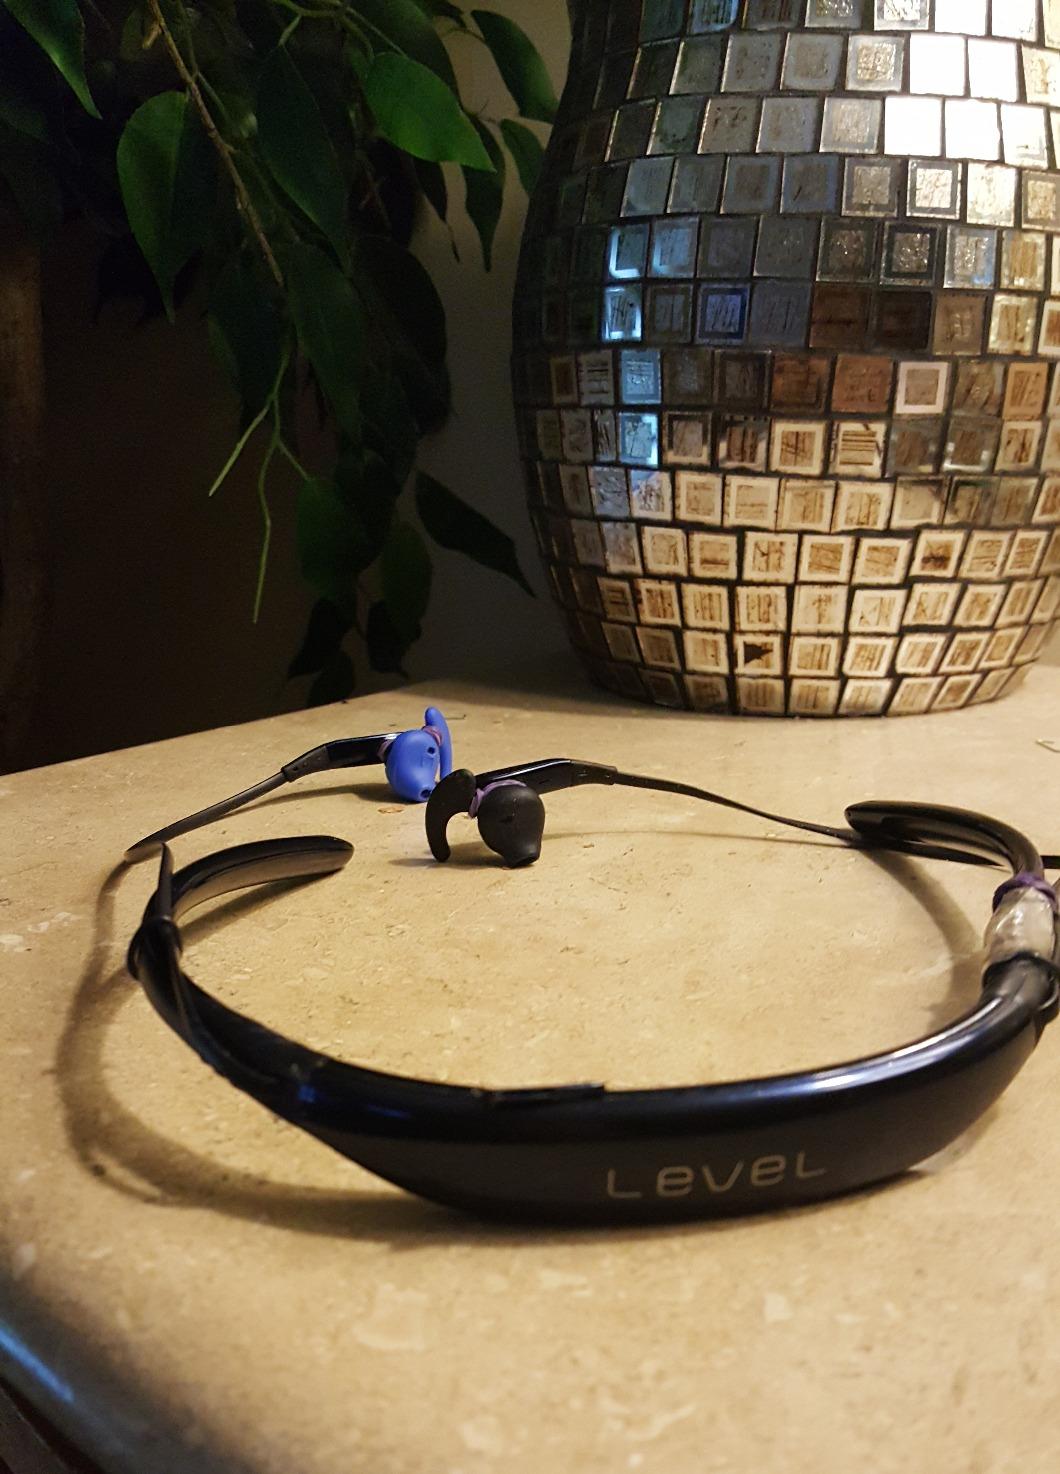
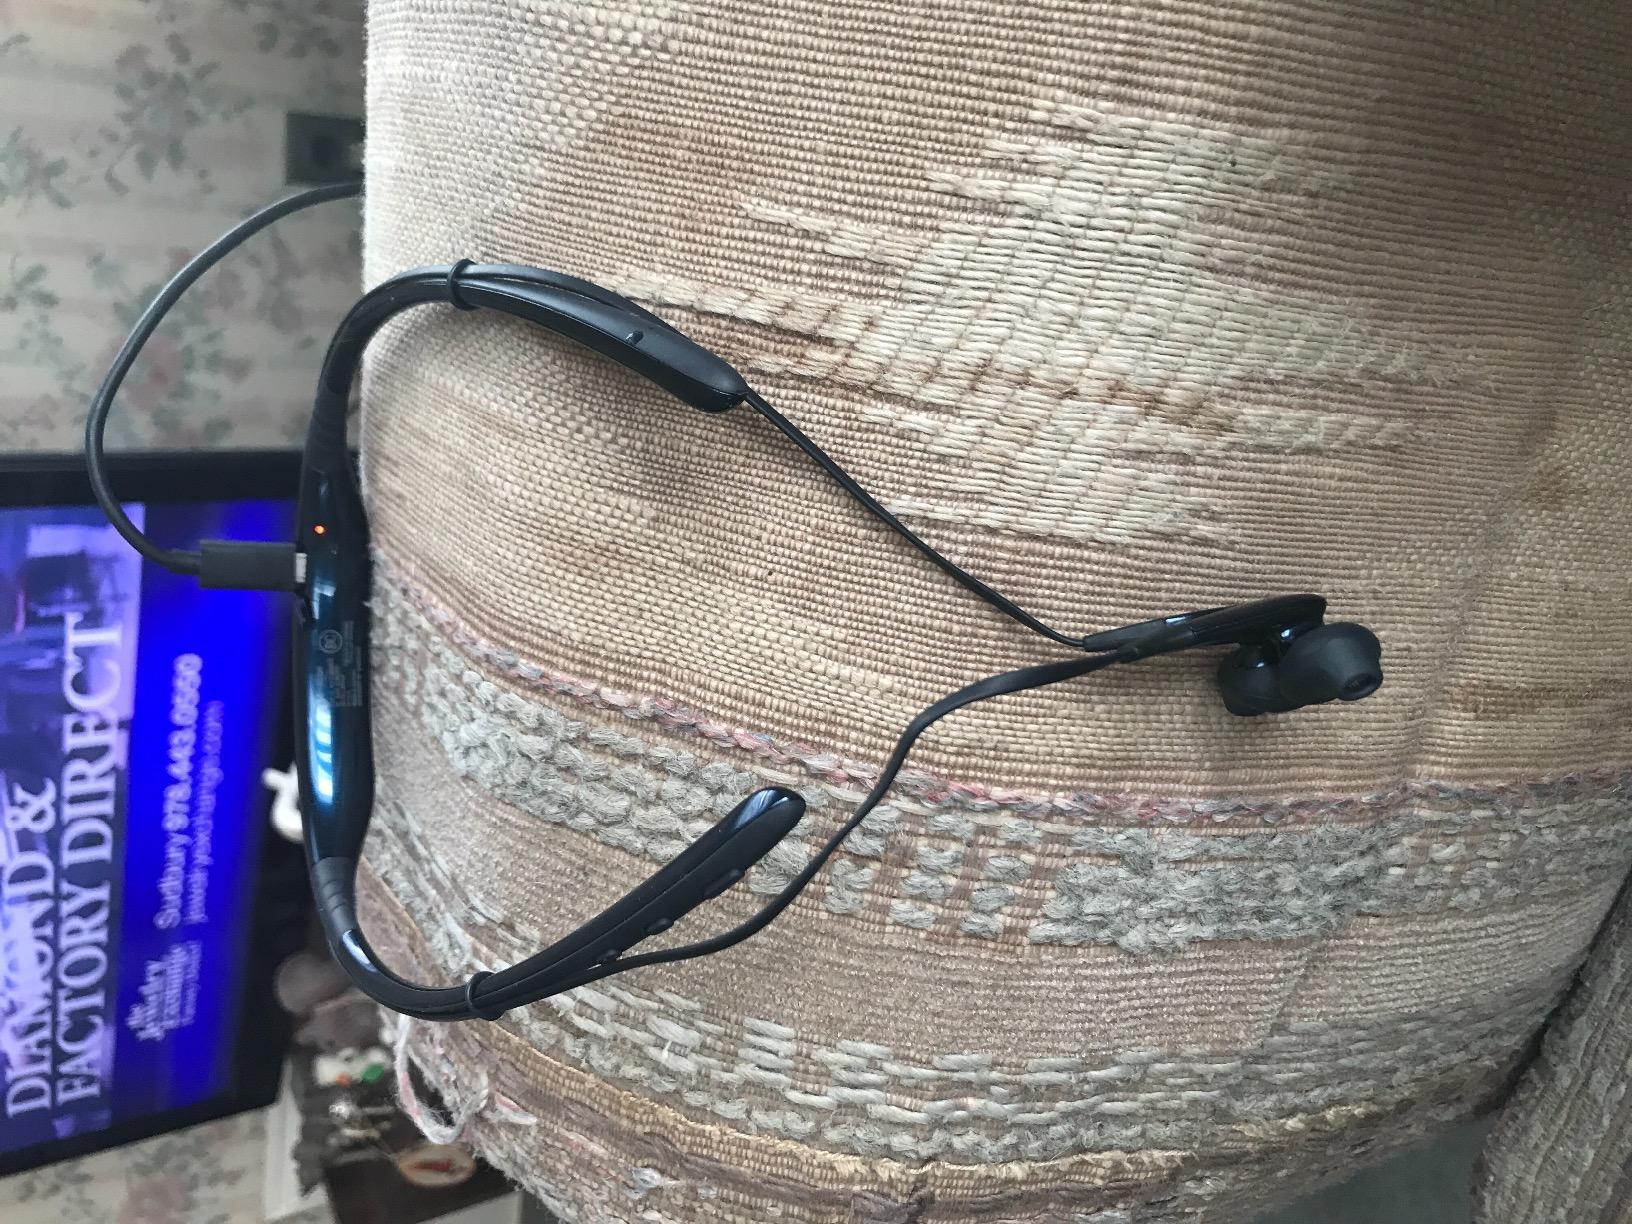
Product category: headphones
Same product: no